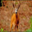
Label: deer